Justin Bieber

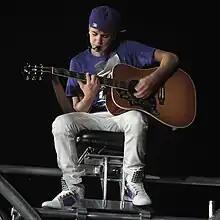
Bieber performing in Zürich in 2011; he often wore purple clothes at the beginning of his career.

"Purpose" was released on November 13, 2015, and debuted at number one on the "Billboard" 200, becoming Bieber's sixth album to debut at the top of that chart. It was the fourth best-selling album of 2015 with worldwide sales of 3.1 million copies. As of June 2016, it had sold 4.5 million copies globally. On November 11, 2015, Bieber announced that he would embark on the Purpose World Tour. The worldwide concert tour started in Seattle, Washington, on March 9, 2016.